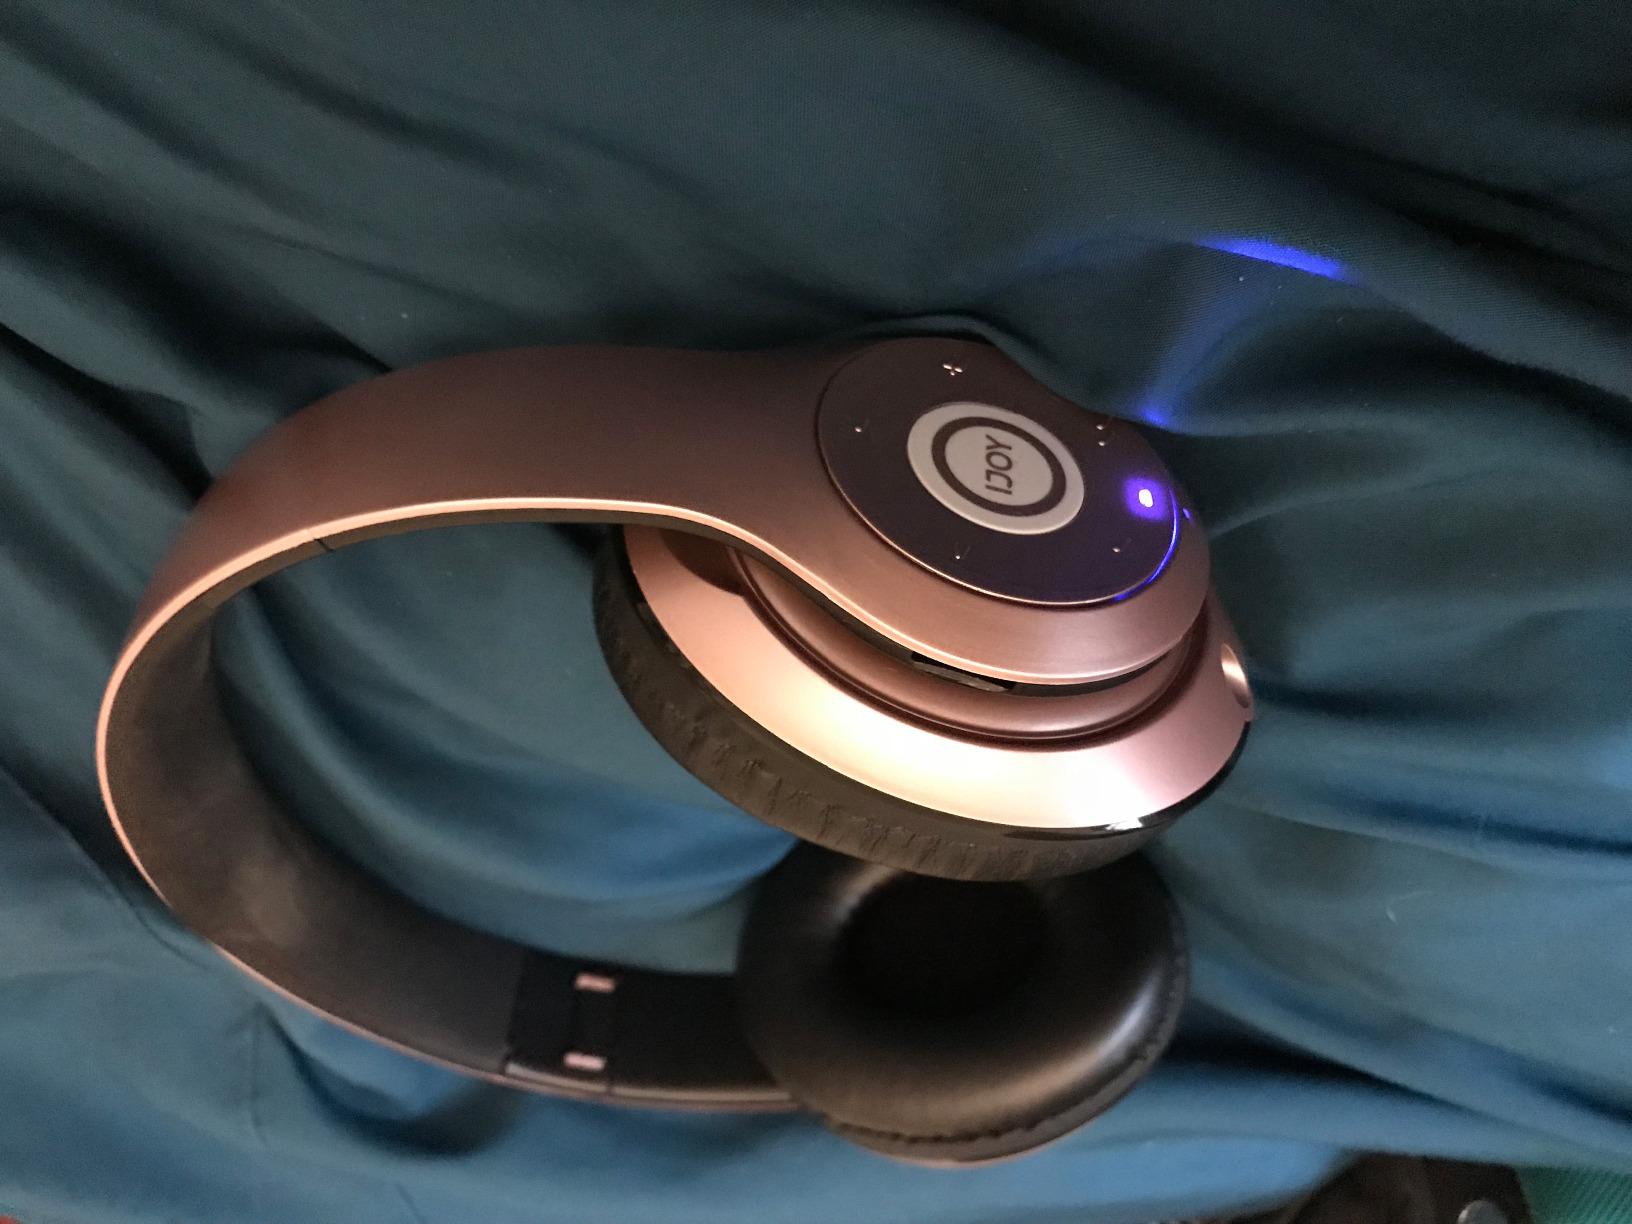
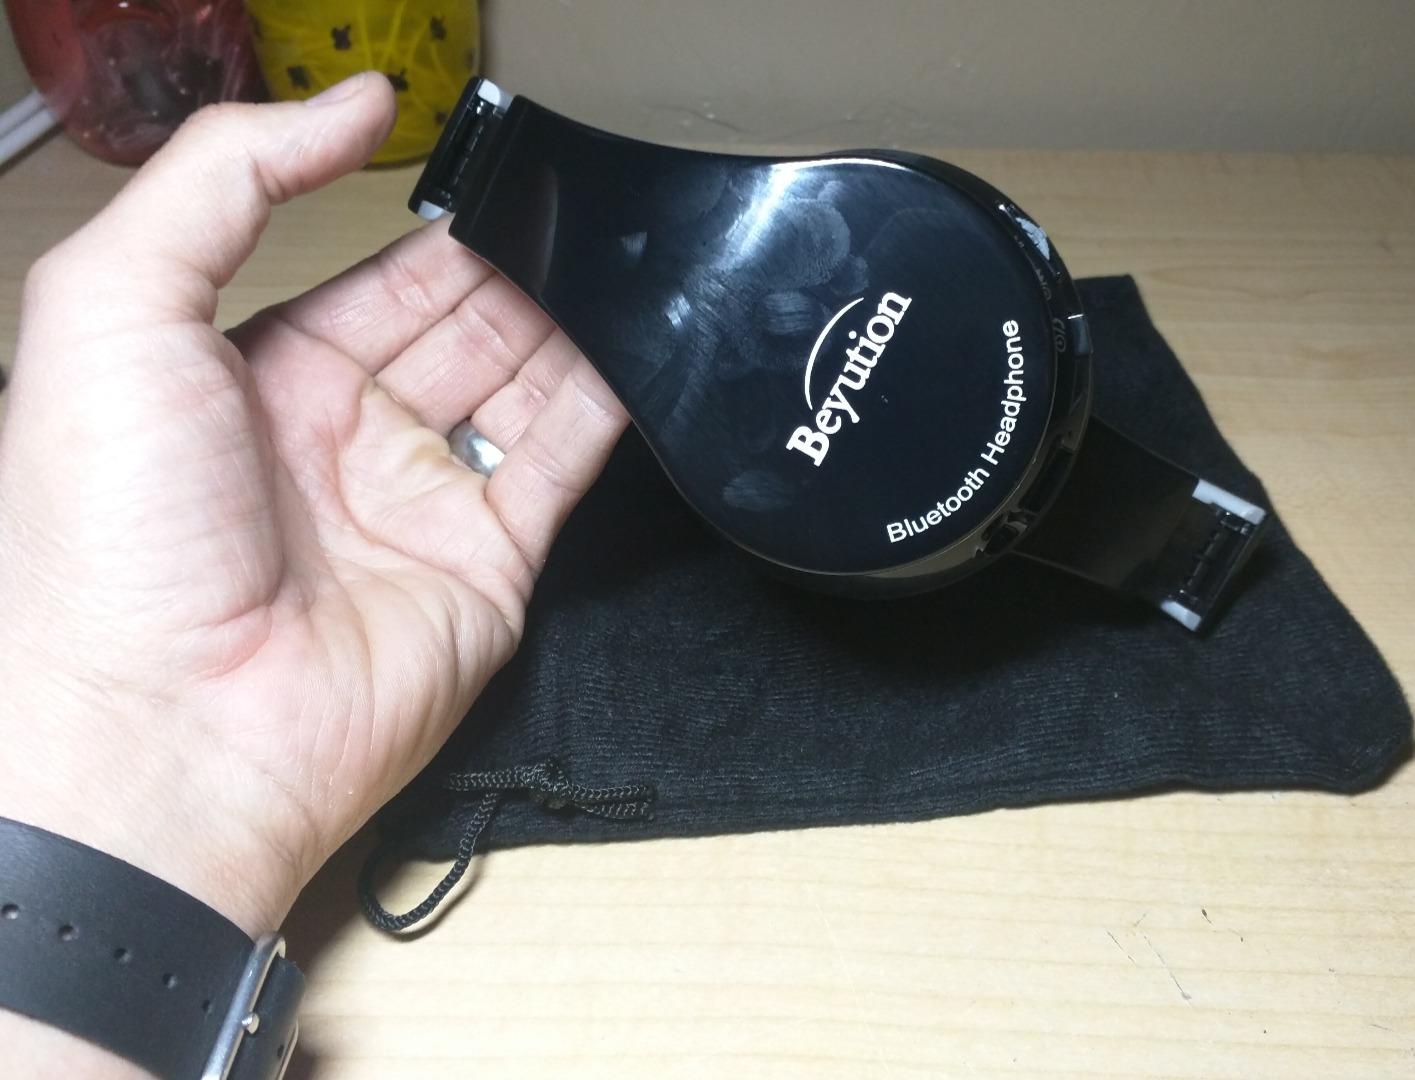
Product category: headphones
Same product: no